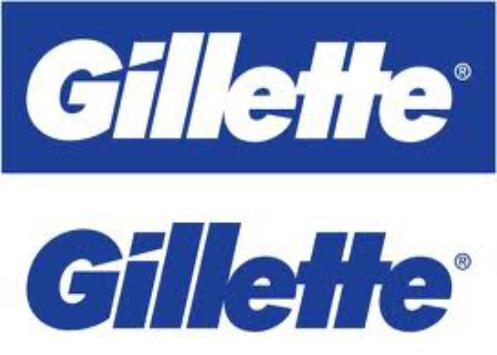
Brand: Gillette
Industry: Necessities